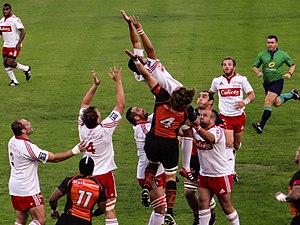
La saison 2013-2014 de l'Union sportive dacquoise est la dixième saison du club landais en seconde division du championnat de France, la cinquième consécutive depuis son retour au sein de l'antichambre de l'élite du rugby à XV français. Cette saison est la seconde consécutive à lutter pour le maintien en division professionnelle.